Question: What is visible in the snow?
Tambaya: Me ake iya gani a dusar ƙanƙara?
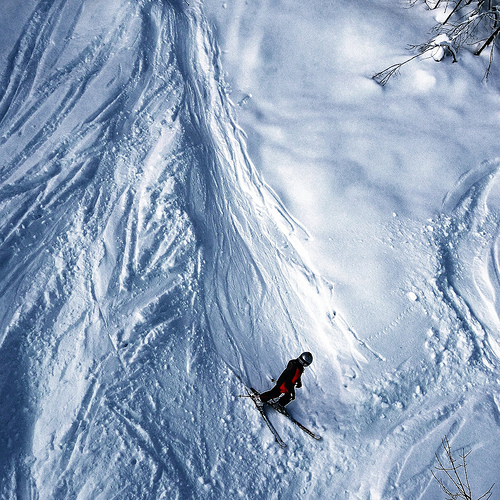
Answer: Lines.
Amsa: Layi.